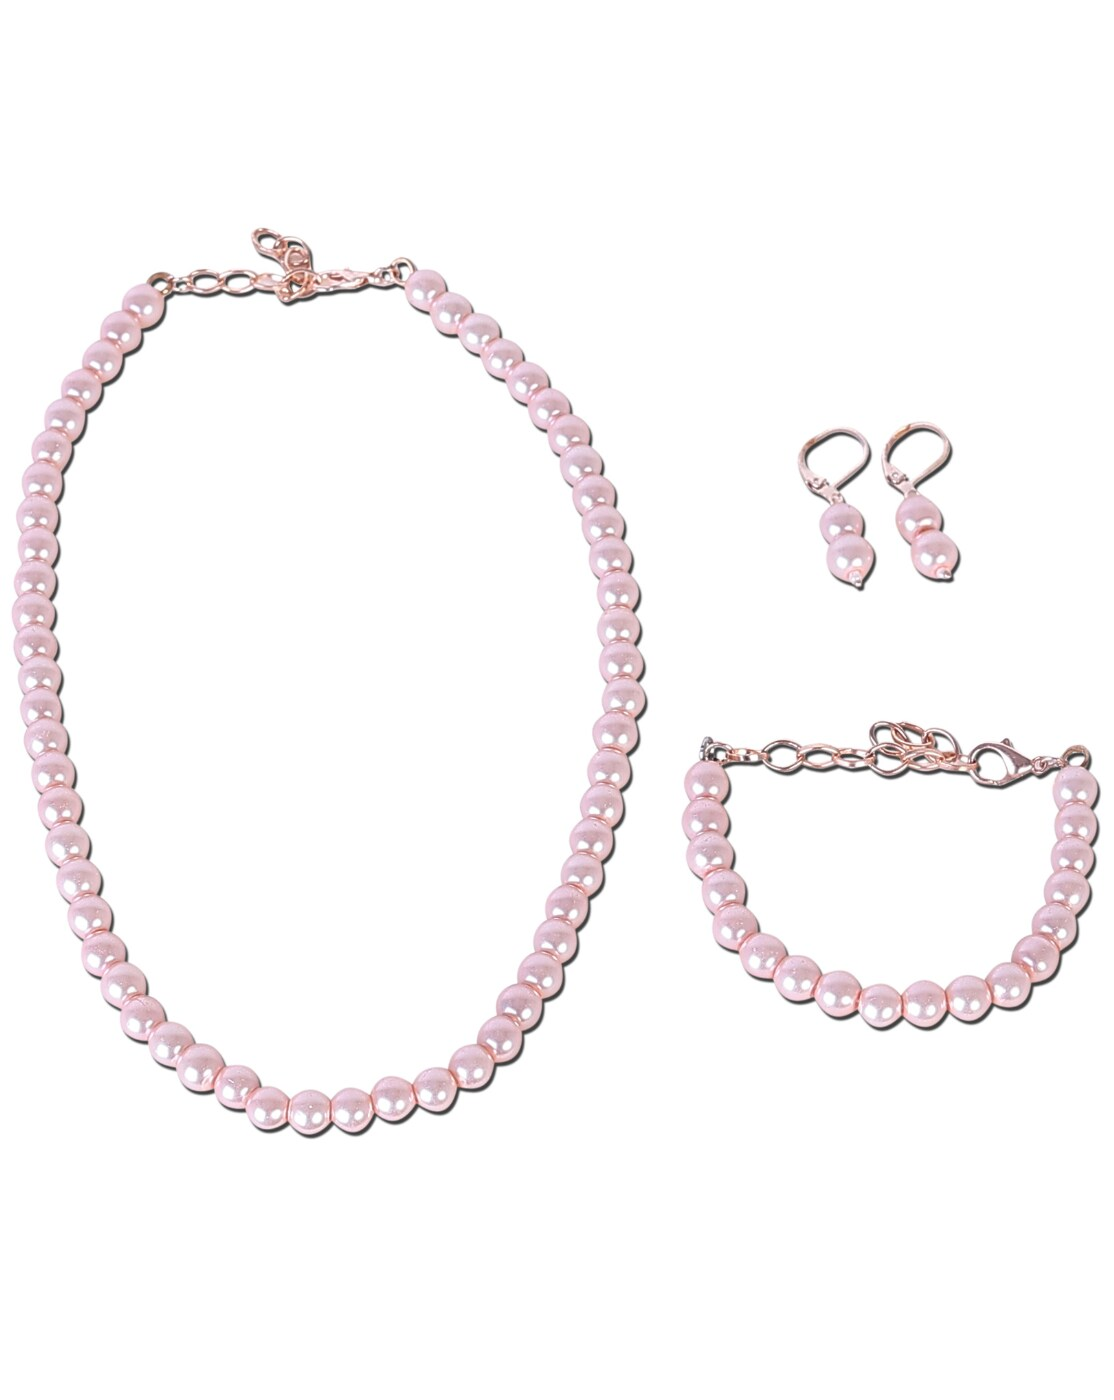
 JIYANSHI FASHION : Pearls Women's jewelry set | 3 piece jewelry set | pearl necklace, pearl bracelet, pearl earrings, set
Type: Fashion Jewellery Set
Brand: JIYANSHI FASHION
Price: Rs. 729
 Jiyanshi fashion provide you, A Jewellery set stylish fancy party wear designer traditional jewelry set for women from of the house of unique fashion.This is perfect all occasion for traditional wear ( wedding, engagement & religious for women you can wear on dresses, sarees and lehnga also with good quality product.
Features: COLOR: ROSE COLOR,IDEAL: WOMEN,HIGH QUALITY